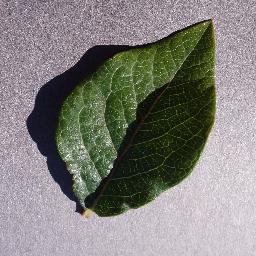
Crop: blueberry
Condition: healthy